Henry Marsh (neurosurgeon)

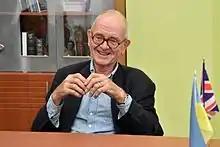
Marsh visiting Ternopil National Medical University in September 2016

Henry Thomas Marsh CBE FRCS (born 5 March 1950) is a British neurosurgeon and author, a pioneer of awake craniotomy techniques and of neurosurgical work in Ukraine.